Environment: lab
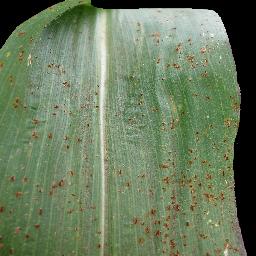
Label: common_rust